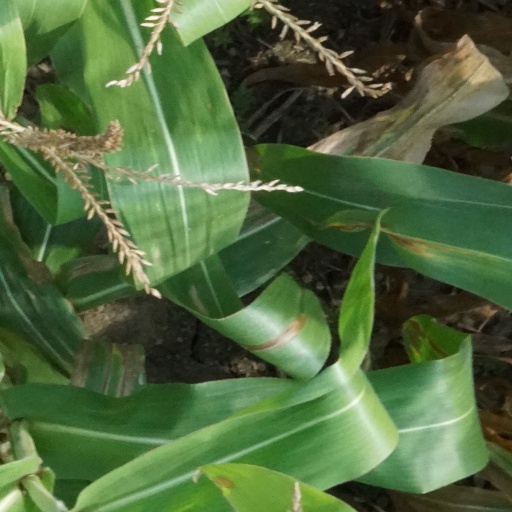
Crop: maize; corn